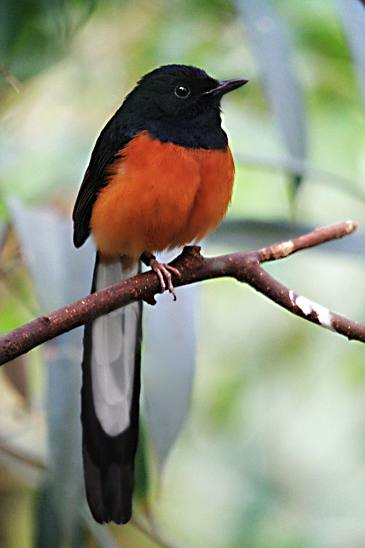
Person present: No